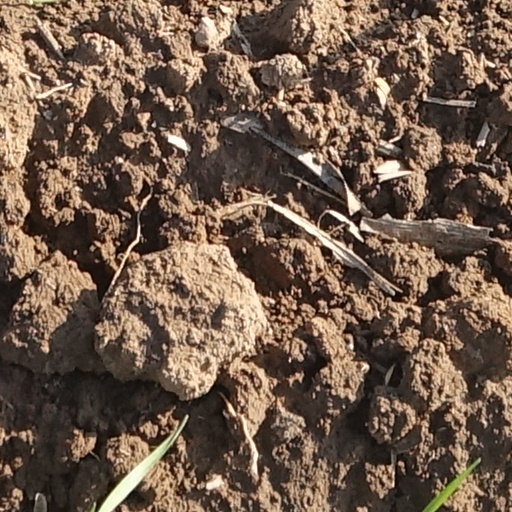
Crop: wheat